Makhnovshchina

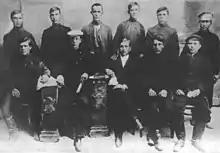
The Union of Poor Peasants, an anarchist-communist peasant group based in Huliaipole, to which Nestor Makhno (seated, front row, far left) was a member

As the price of land was raised in order to prevent poor peasants from buying it, they became actively hostile to the concentration of land ownership by the "pomeshchiks" and "kulaks". Supported by their local governments, peasants resolved to found their own agricultural cooperatives and began trading their grain in a system of market socialism. This eventually led to the development of an agricultural industry in Katerynoslav, which produced almost a quarter of the Russian Empire's agricultural machinery and developed the region's settlements into small industrial centers. The development of industry brought together the peasantry and proletariat for the first time, with peasants often moving to centers of industry to become wage-earners and then back to their villages during times of industrial crisis. This also caused the region to become quite ethnically diverse, with Ukrainians, Russians, Germans, Jews and Greeks all settled alongside each other. The region's common language soon became Russian and eventually, much of its Ukrainian population stopped speaking the Ukrainian language.